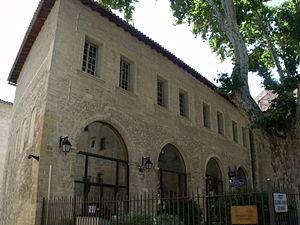
Ancienne livrée Annibal de Ceccano devenue la Médiathèque Ceccano d'Avignon
Annibal de Ceccano ou Annibal Caetani de Ceccano, archevêque de Naples, cardinal au titre de Saint-Laurent in Lucina puis cardinal-évêque de Frascati.